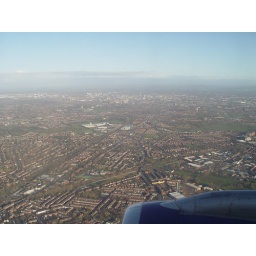
Stockport next to the engine, and the big white building is a factory in Heaton Chapel, Manchester